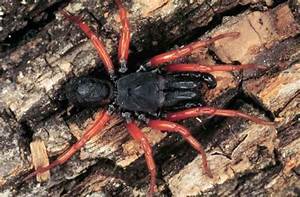
Label: ragno